Prionoxystus robiniae

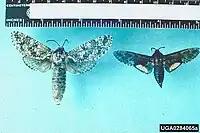
Female (left) and male (right)

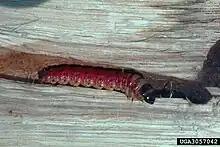
Caterpillar

The wingspan is . Adults are on wing from May to July depending on the location.